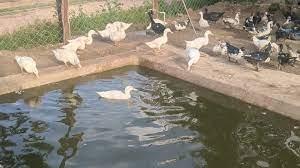
Ufugaji wa bata wa rangi tofautitofauti wakiwa ndani ya uzio uliotengenezwa kwa wavu, wakijitafutia chakula ardhini huku wengine wakidumbukia katika kisima chenye maji wakiogelea na kunywa maji hayo.